Luis Sanguino

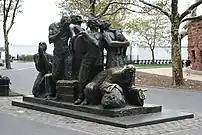
"The Immigrants" at Battery Park in New York, 1975

Sanguino's parents, the lawyer Aquilino Sanguino and Rosa de Pascual, were a noble family of Barcelona, while their son was the seventh of eight siblings. When the Spanish Civil War broke out in 1936, they fled Barcelona, leaving behind all their belongings in their rush to take flight.